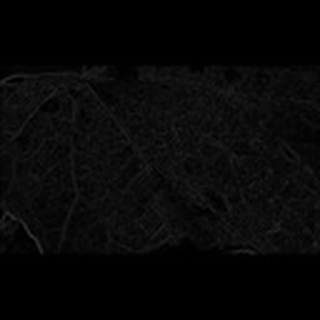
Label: cotton_powdery_mildew